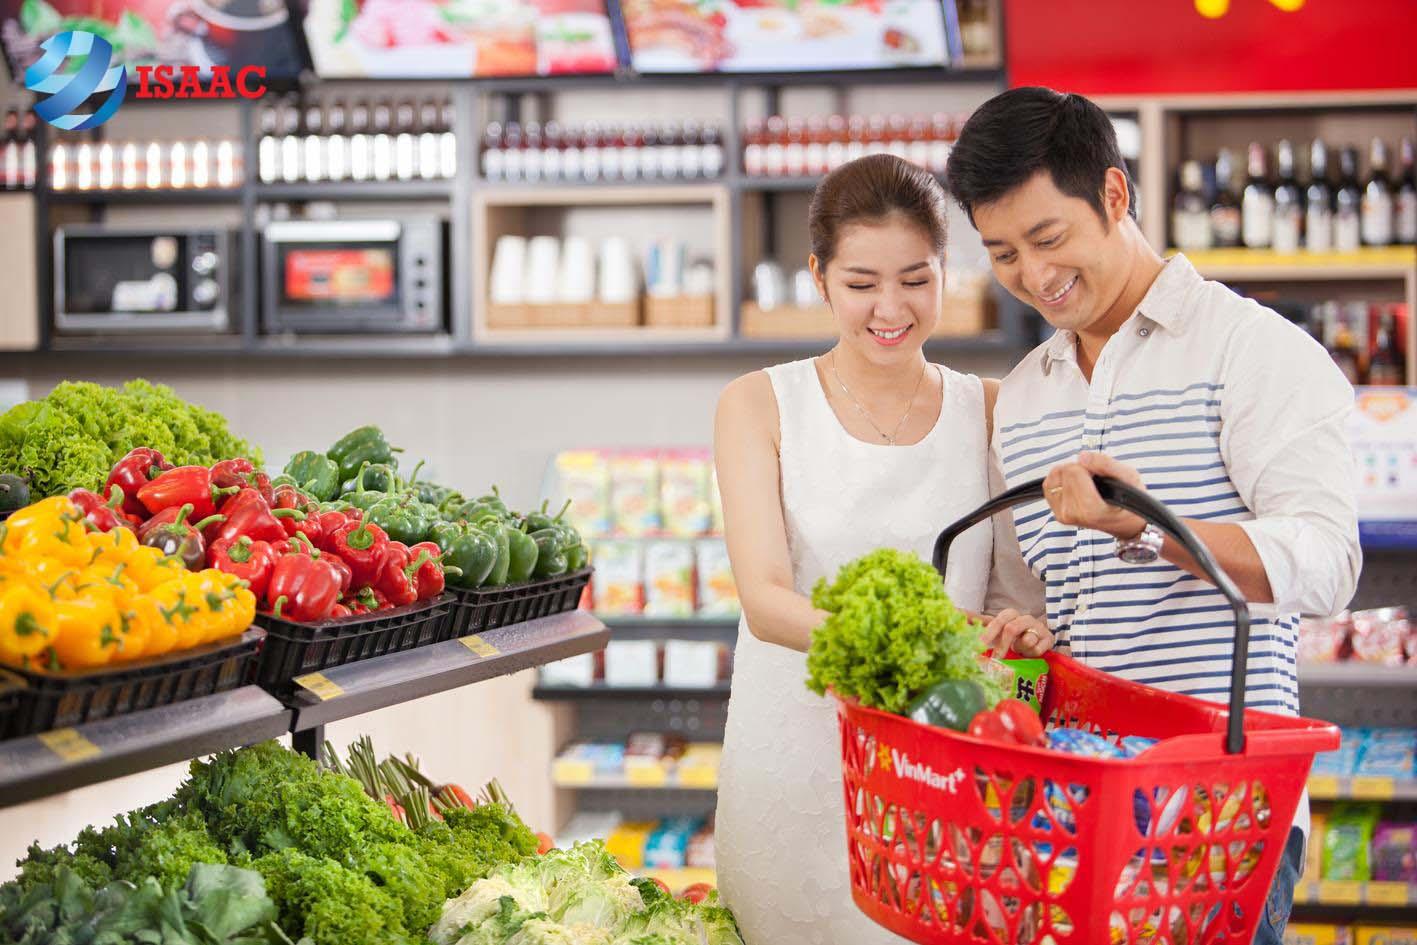
người đàn ông đi siêu thị với một người